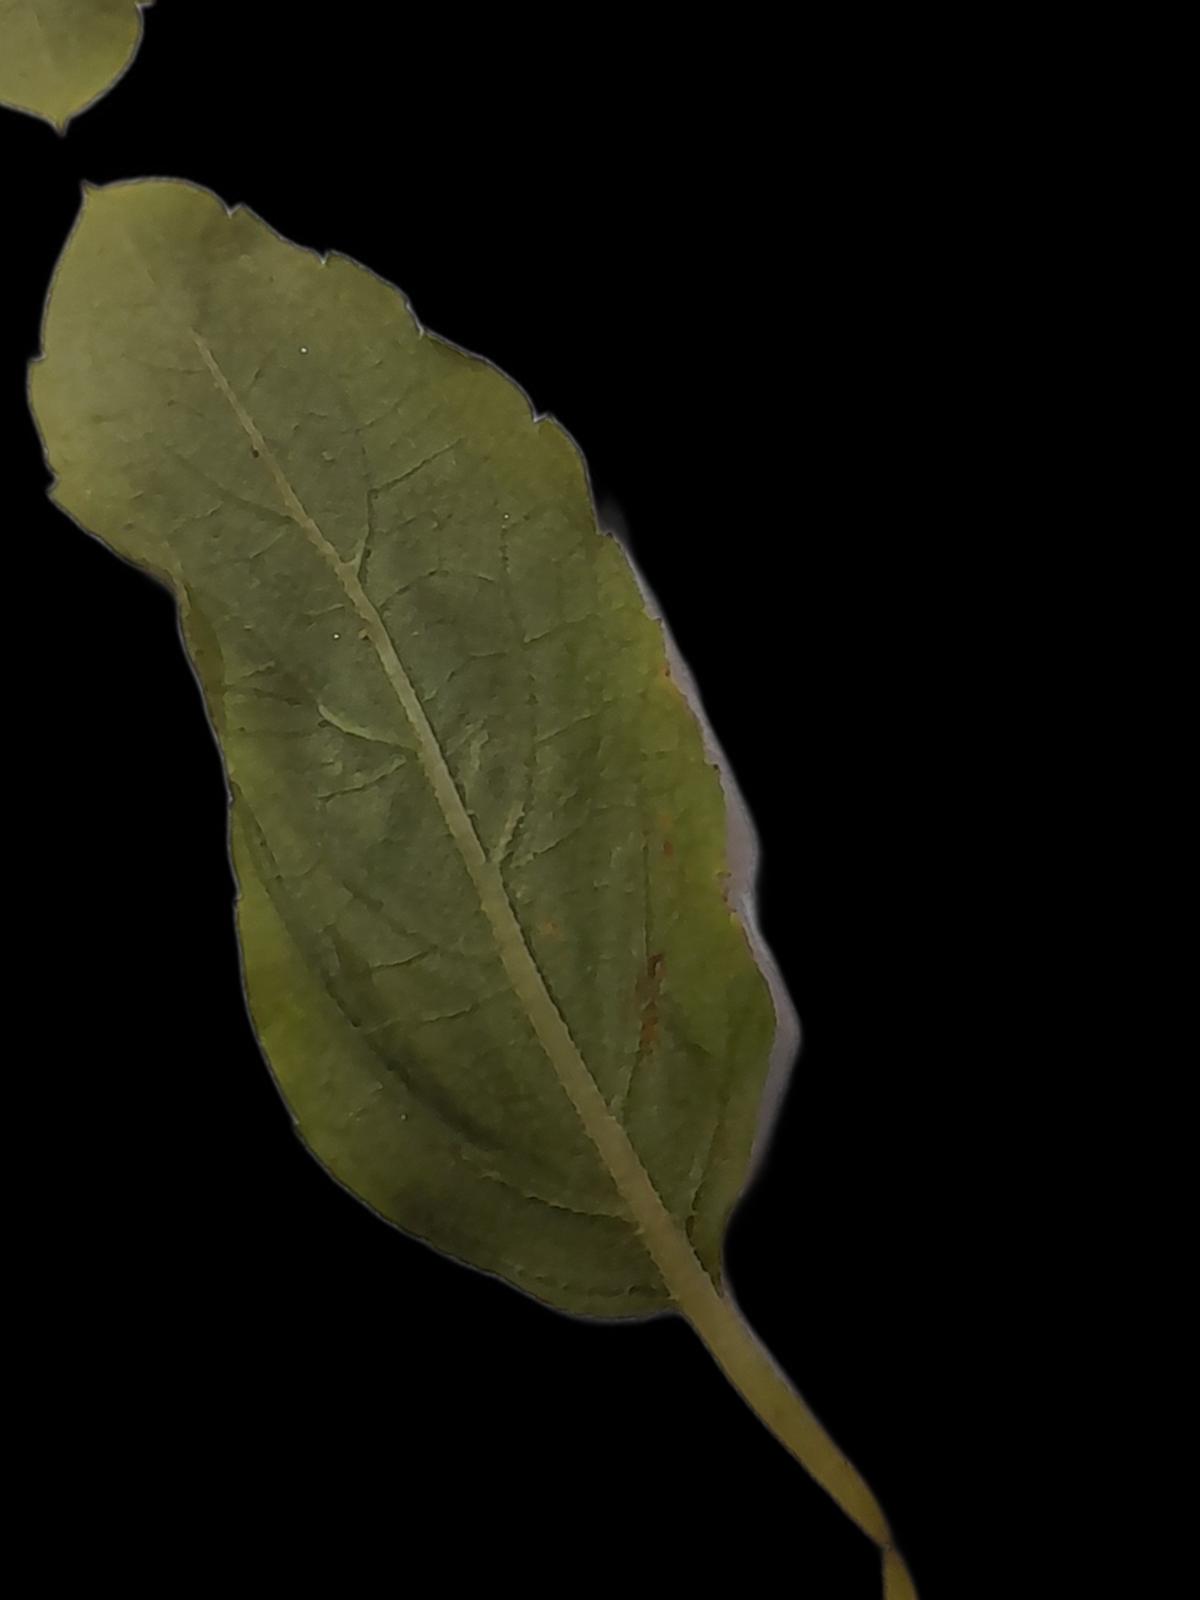
Plant: Tulsi